List of J. K. Simmons performances

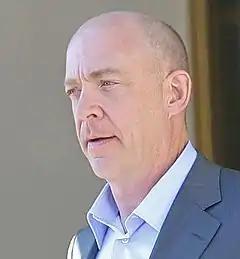
Simmons at the 2007 Toronto International Film Festival

J. K. Simmons is an American actor, considered one of the most prolific and well-established character actors of his generation. He has appeared in over 200 films and television roles since his debut in 1986 with film roles including J. Jonah Jameson in Sam Raimi's "Spider-Man" trilogy (2002–2007), "Thank You for Smoking" with Aaron Eckhart (2005), "Juno" (2007), "Whiplash" with Miles Teller (2014), for which he won the Academy Award for Best Supporting Actor, "La La Land" with Ryan Gosling (2016), Commissioner Jim Gordon in "Justice League" (2017), Santa Claus in "Klaus" (2019) and "Red One" (2024), and William Frawley in "Being the Ricardos" (2021). He reprised his role as Jameson in various Marvel media unrelated to the Raimi trilogy, including the Marvel Cinematic Universe films "" (2019) and "" (2021), the Sony's Spider-Man Universe film "" (2021), and the animated film "" (2023). He has also voiced Jameson in a multitude of animated television shows.